East Texas A&M University

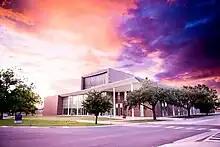
Music Building

The Morris Recreation Center (MRC) opened in 2003. The center is named in honor of Jerry D. Morris, who served as the president of the university from 1987 to 1997. The university's intramural sports programs are organized by the staff of the center. The inside of the center features a 45-foot climbing rock, a three-lane jogging track, four racquetball courts, two basketball courts, a large fitness room with cardiovascular and weight equipment, an aerobics room, classrooms, a snack area, and locker rooms. Outside the center are a pool, two basketball courts, and two sand-volleyball courts. An outdoor futsal court is on the grounds of the MRC.